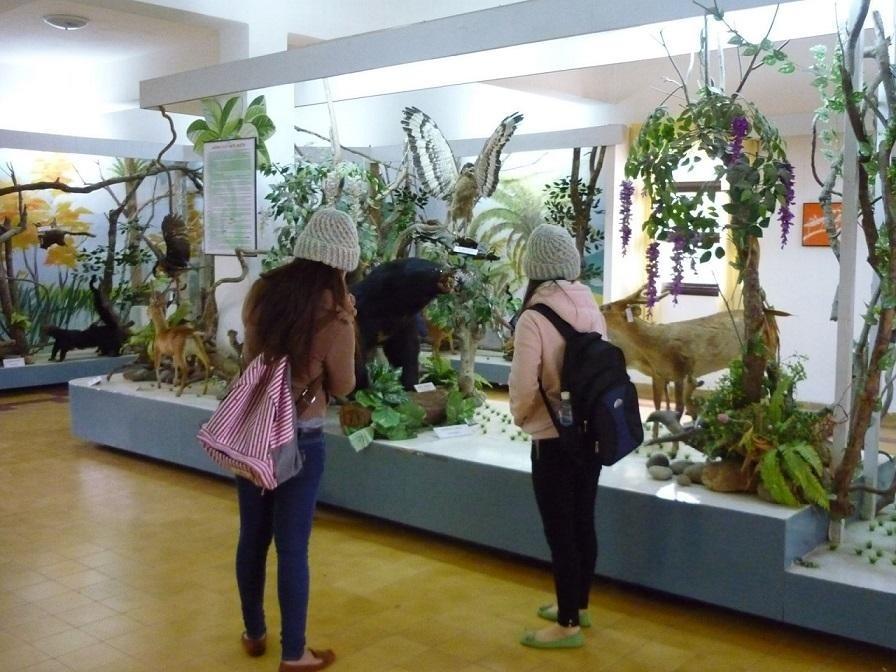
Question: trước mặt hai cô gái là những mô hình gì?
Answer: trước mặt hai cô gái là những mô hình động vật